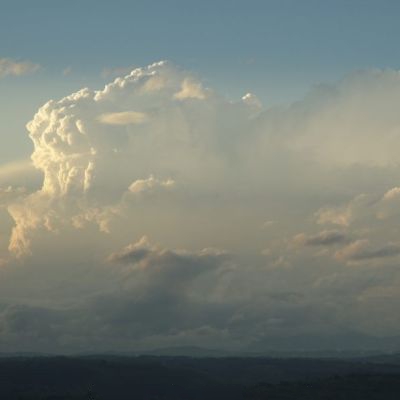
Cloud type: Cumulonimbus (Cb)